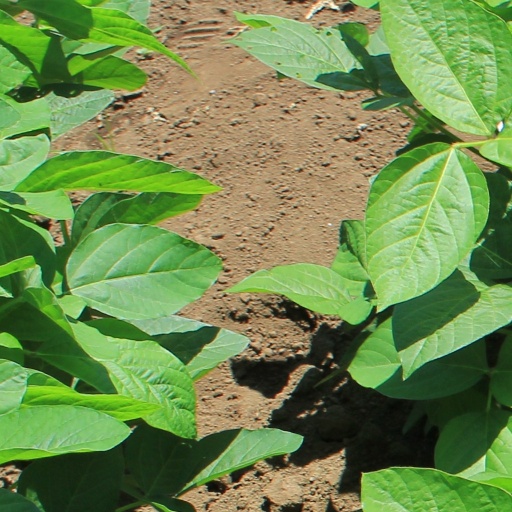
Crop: soybean